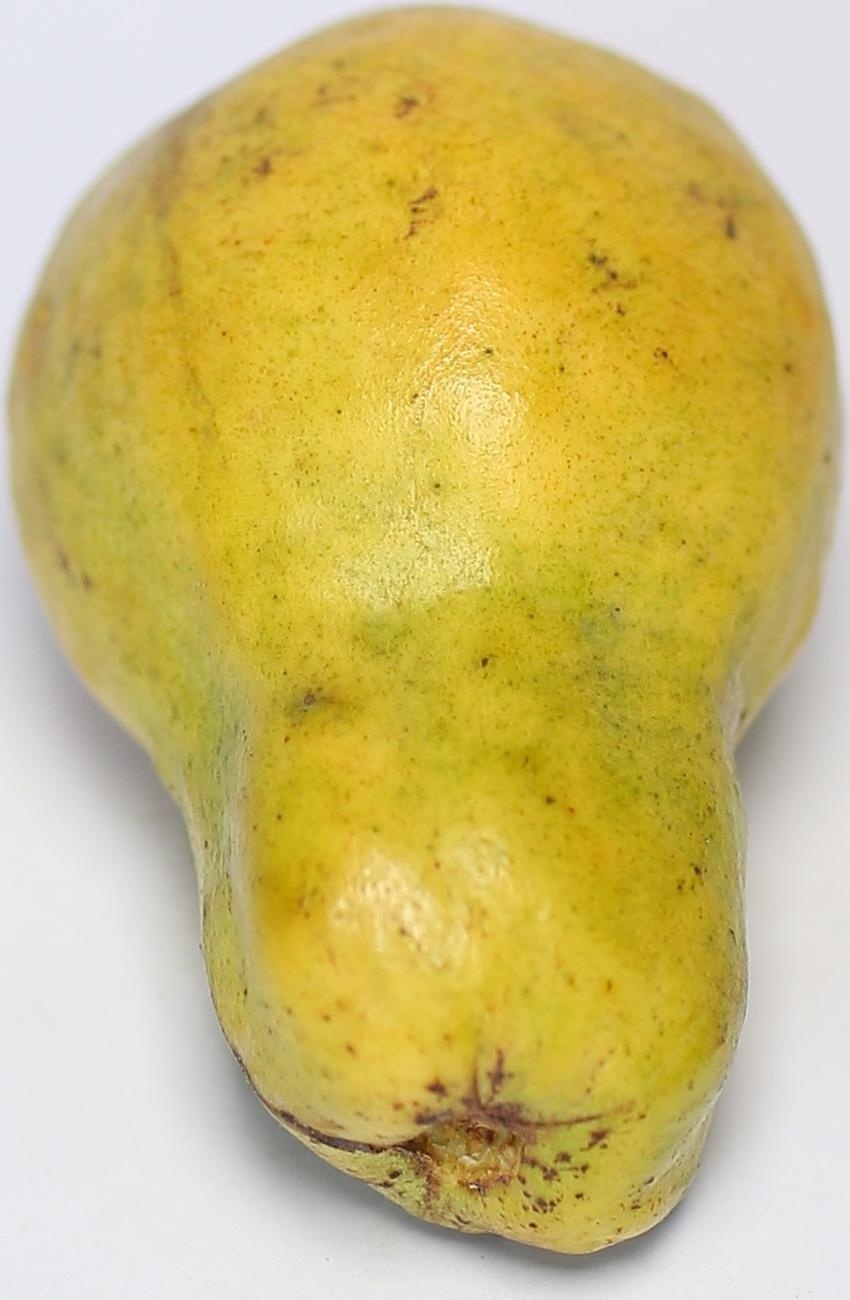
Maturity: ripe
Variety: local-sindhi